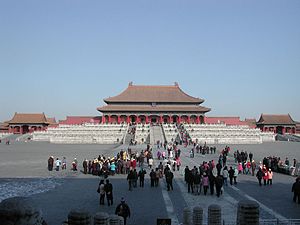
Beijing / Byens navn
Den Forbudte By i Beijing
"Beijing er Folkerepublikken Kinas hovedstad. Navnet betyder ""nordlig hovedstad"", mens Nanjing betyder ""sydlig hovedstad"". Beijing har permanent været Kinas administrative hovedstad siden 1949 og var også inden da hovedstad i kortere og længere perioder. Beijing, der ligger i den nordøstlige del af landet, er en af de 4 kommuner, der i Kinas administration svarer til en provins og nyder tilsvarende uafhængighed. Beijing var den største by i verden før 1828.